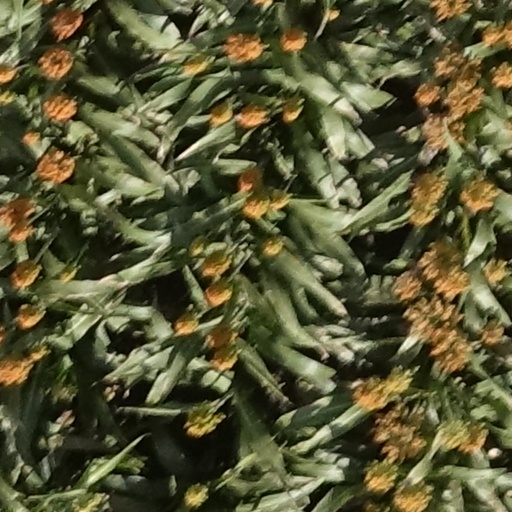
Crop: sorghum